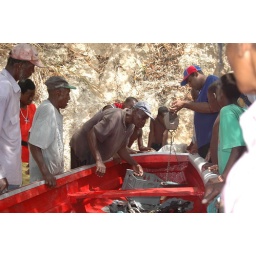
'I doan like dis picha bizzness' said the man in the red &amp;amp; blue cap